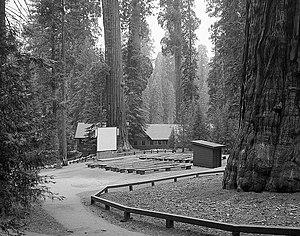
Amphithéâtre de la forêt géante, Parc national de Sequoia, Californie, USA (démoli)